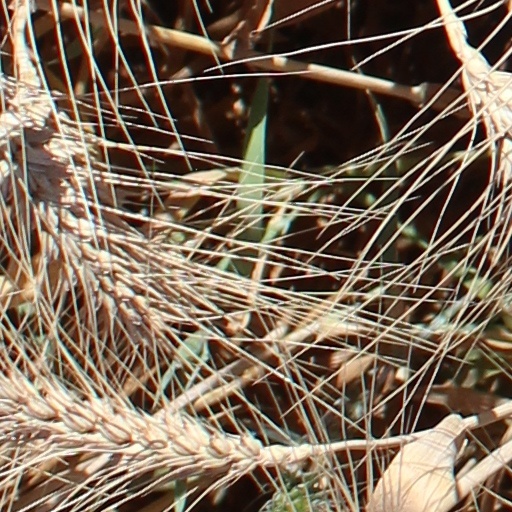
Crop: wheat